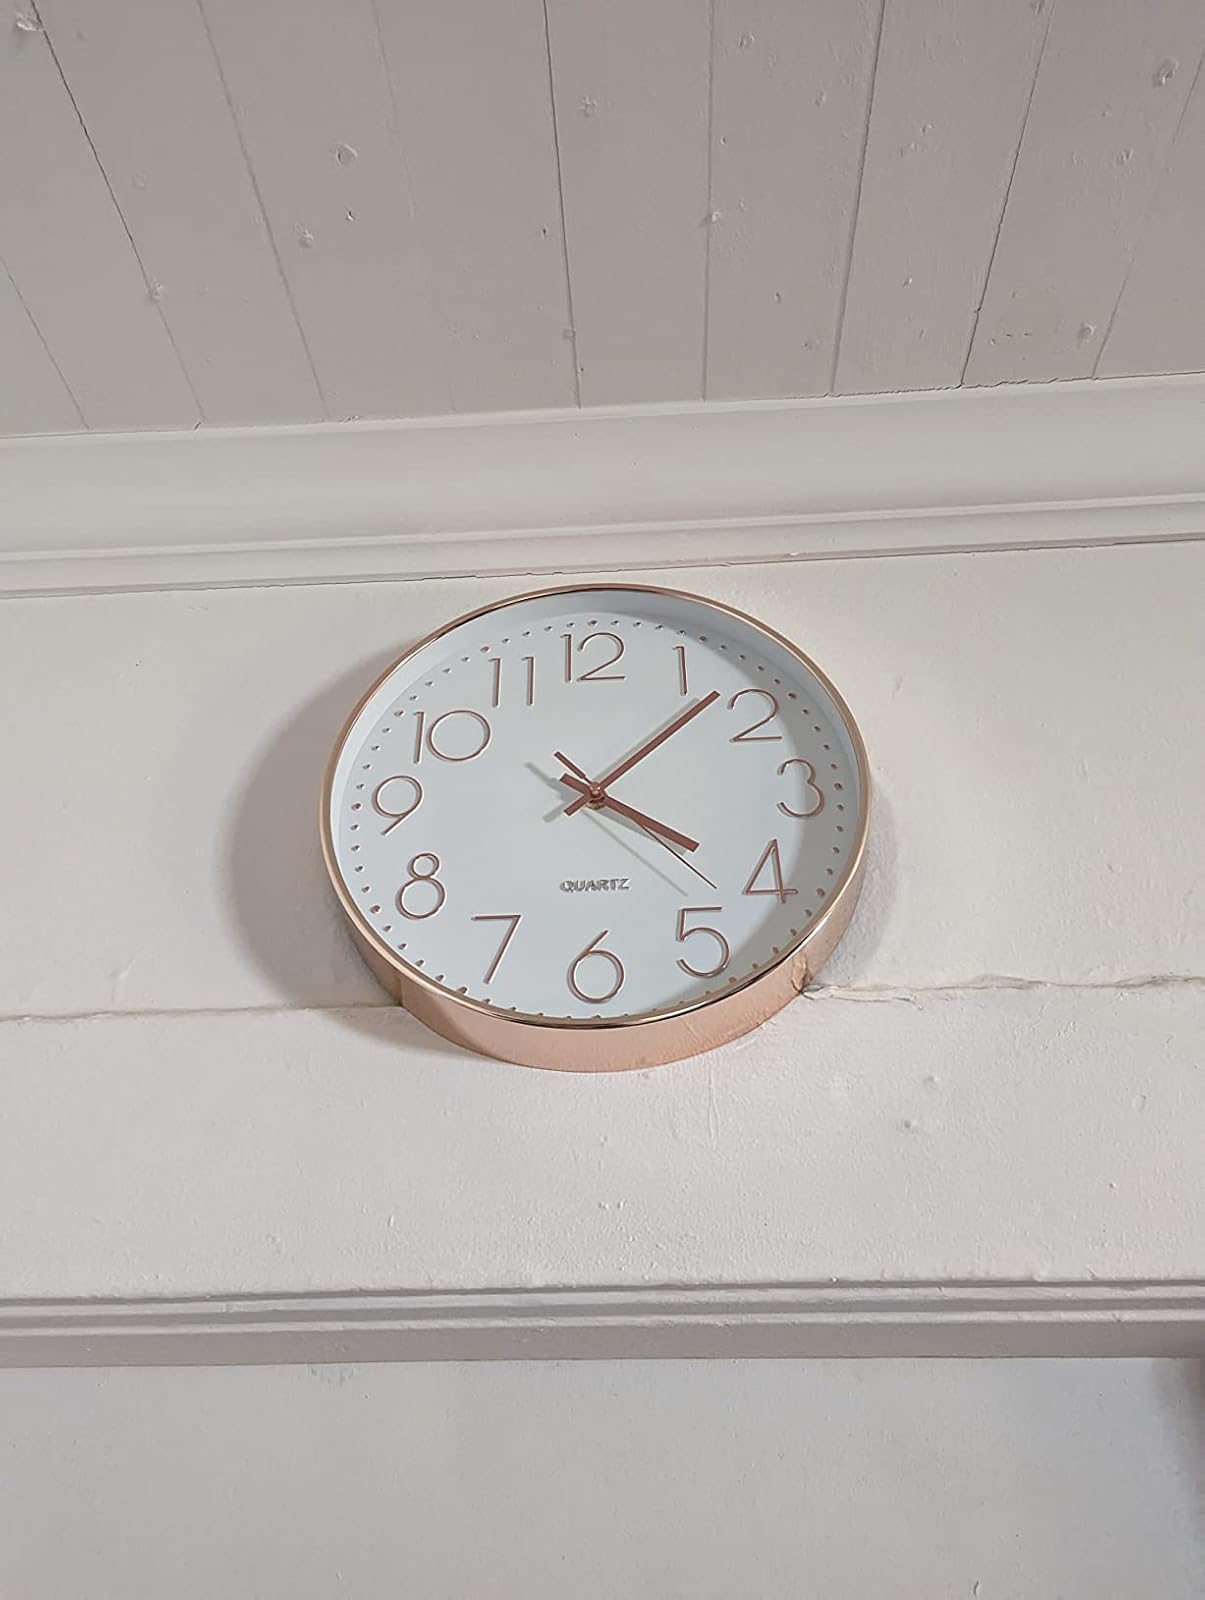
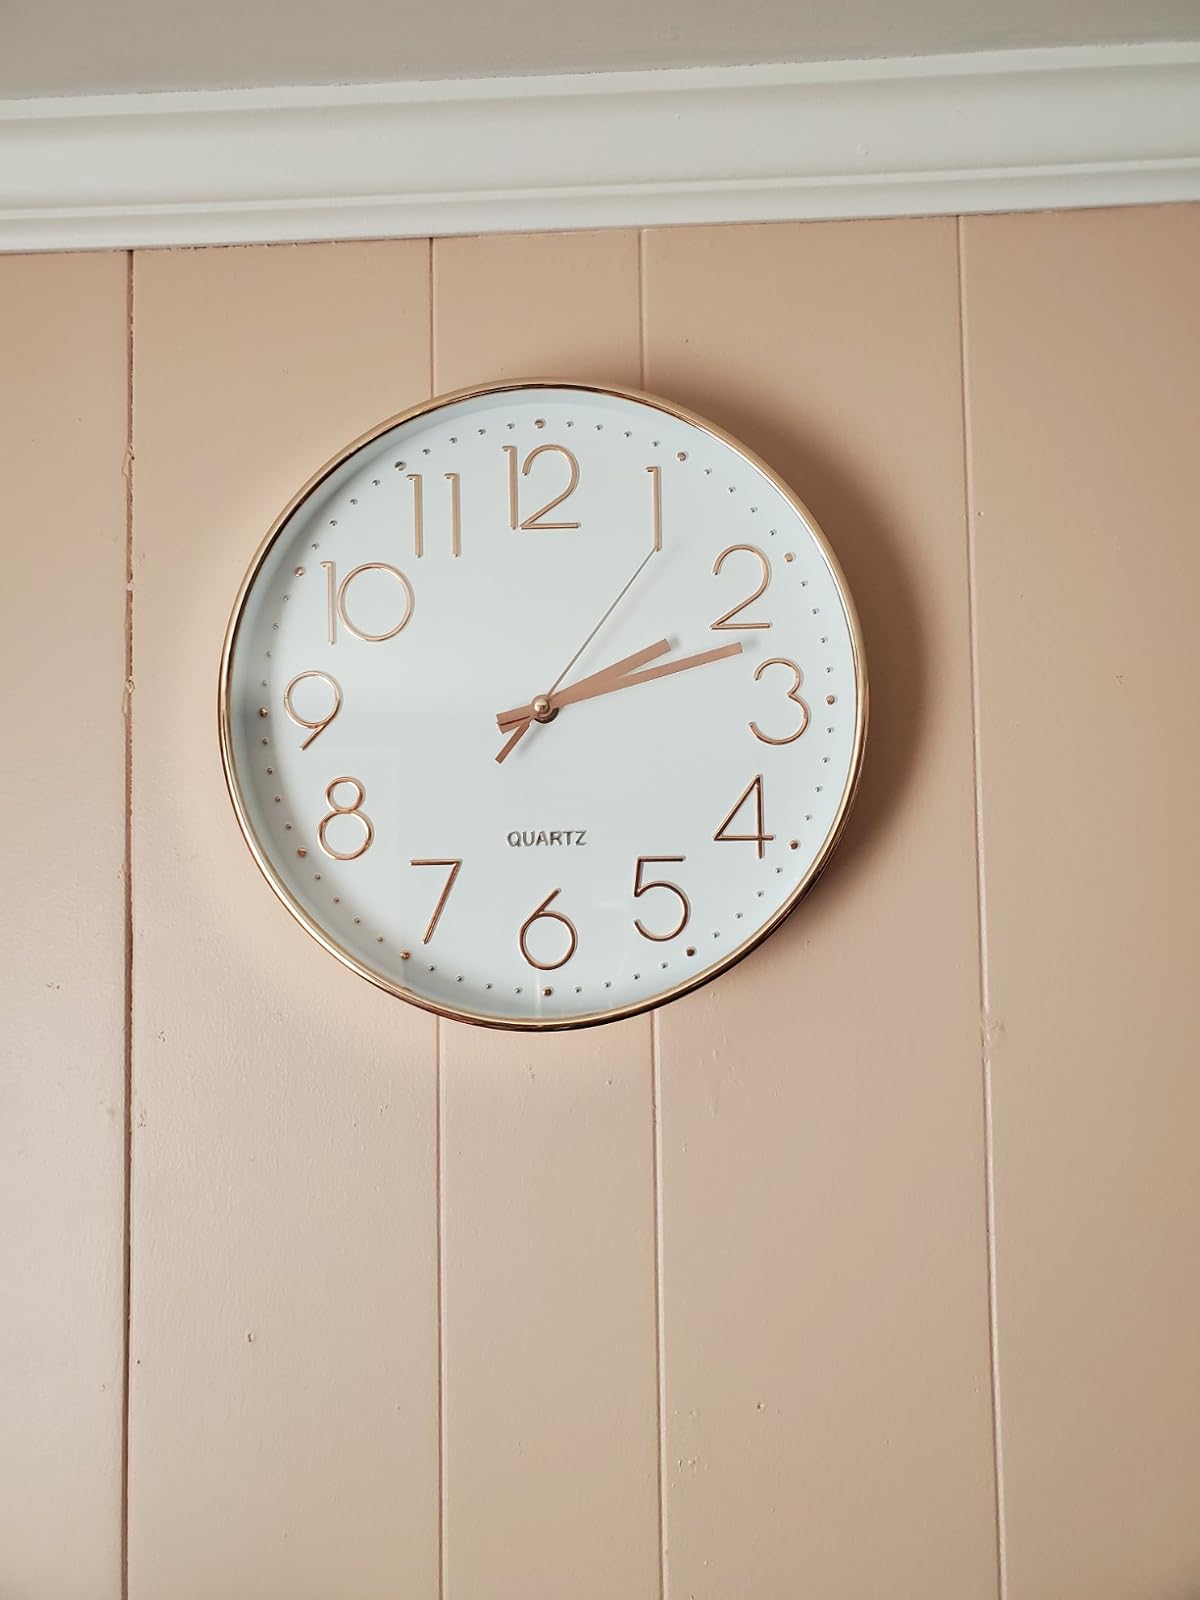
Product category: clock
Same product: yes